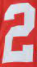
Number: 2